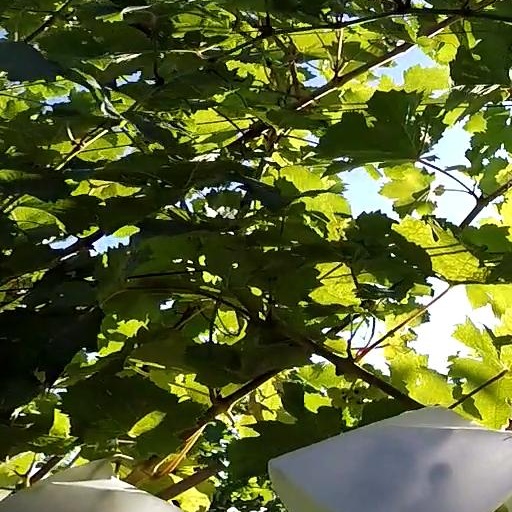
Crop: grape